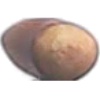
Label: hazelnut